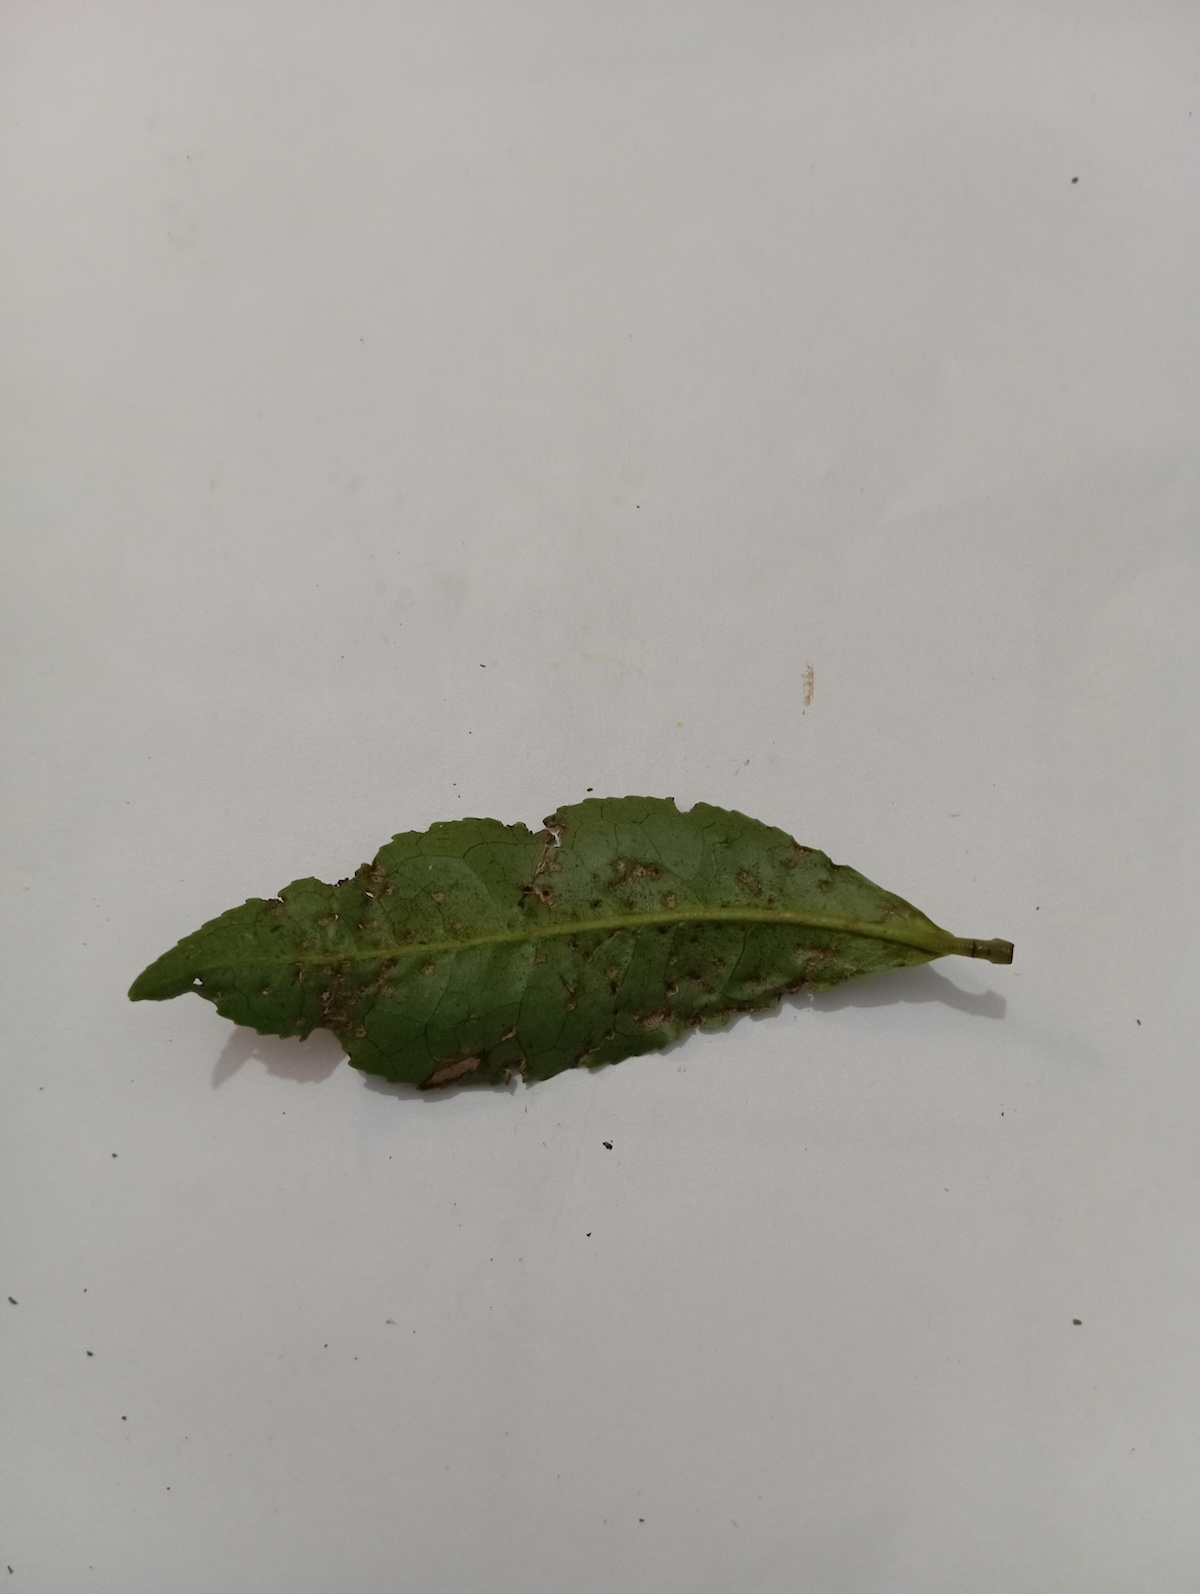
Label: Green mirid bug